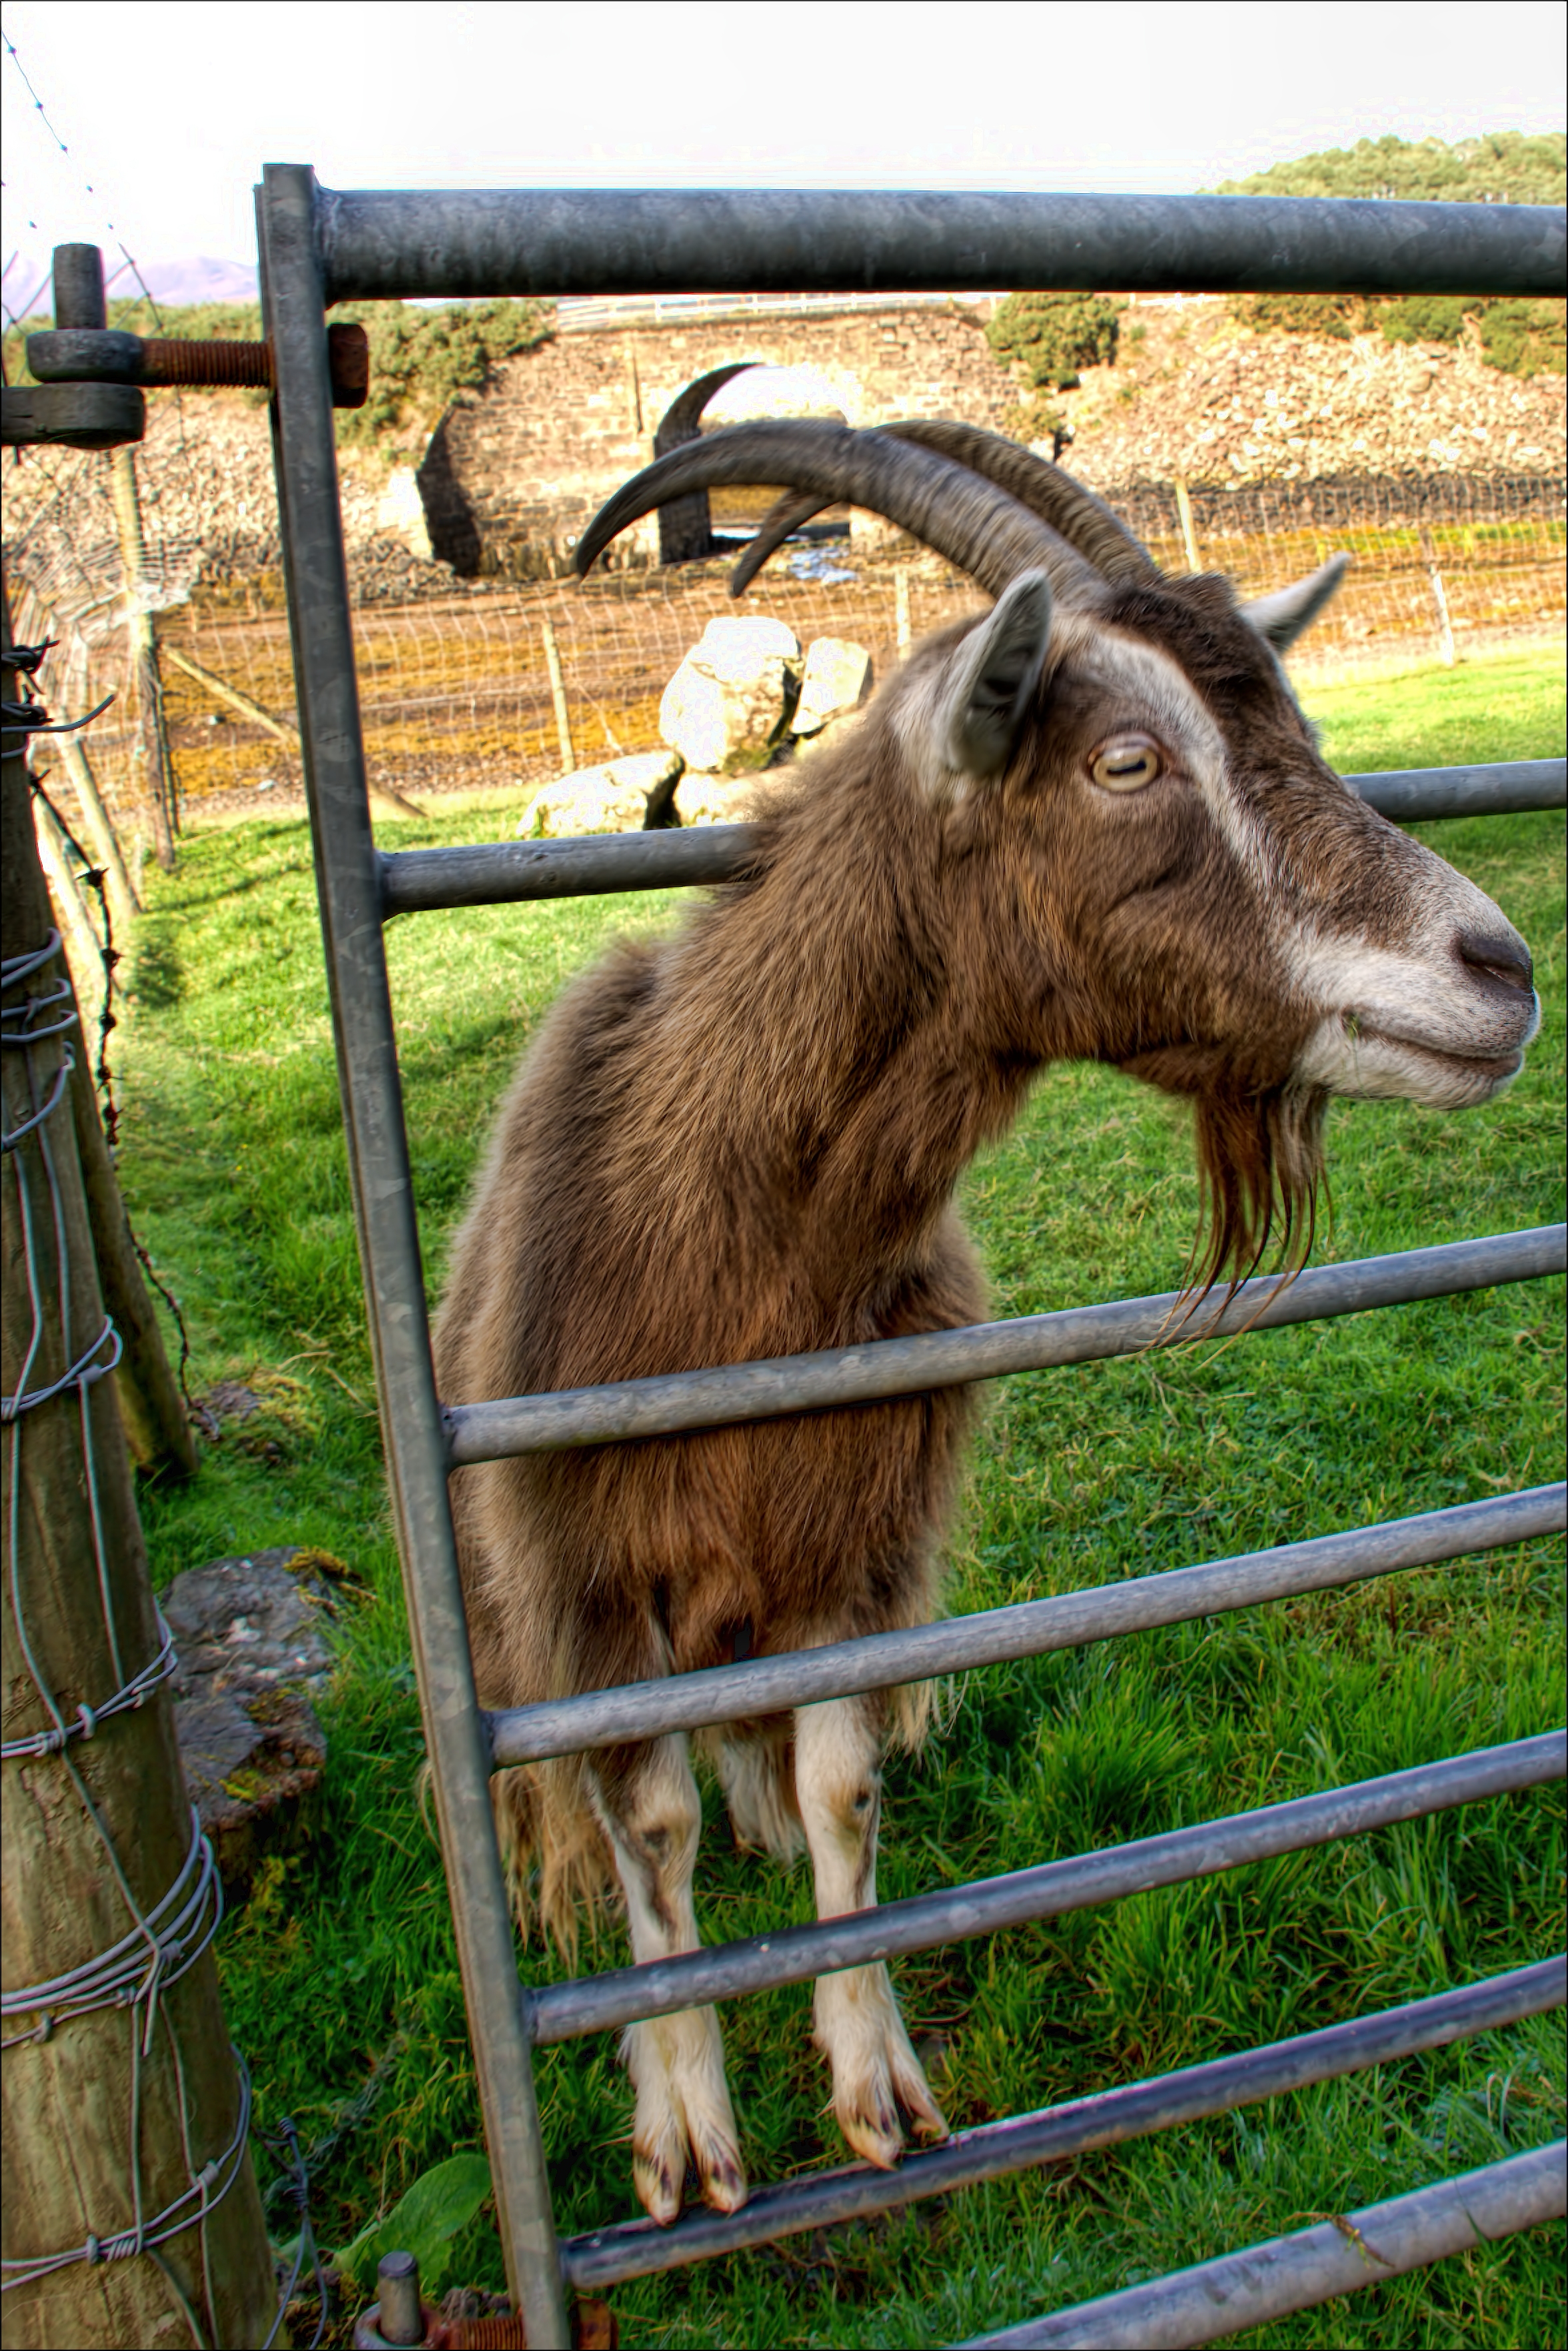
farm, wildlife, goat, pasture, grazing, mammal, fauna, donkey, goats, vertebrate, craighighlandfarm, westerross, pack animal, horse like mammal